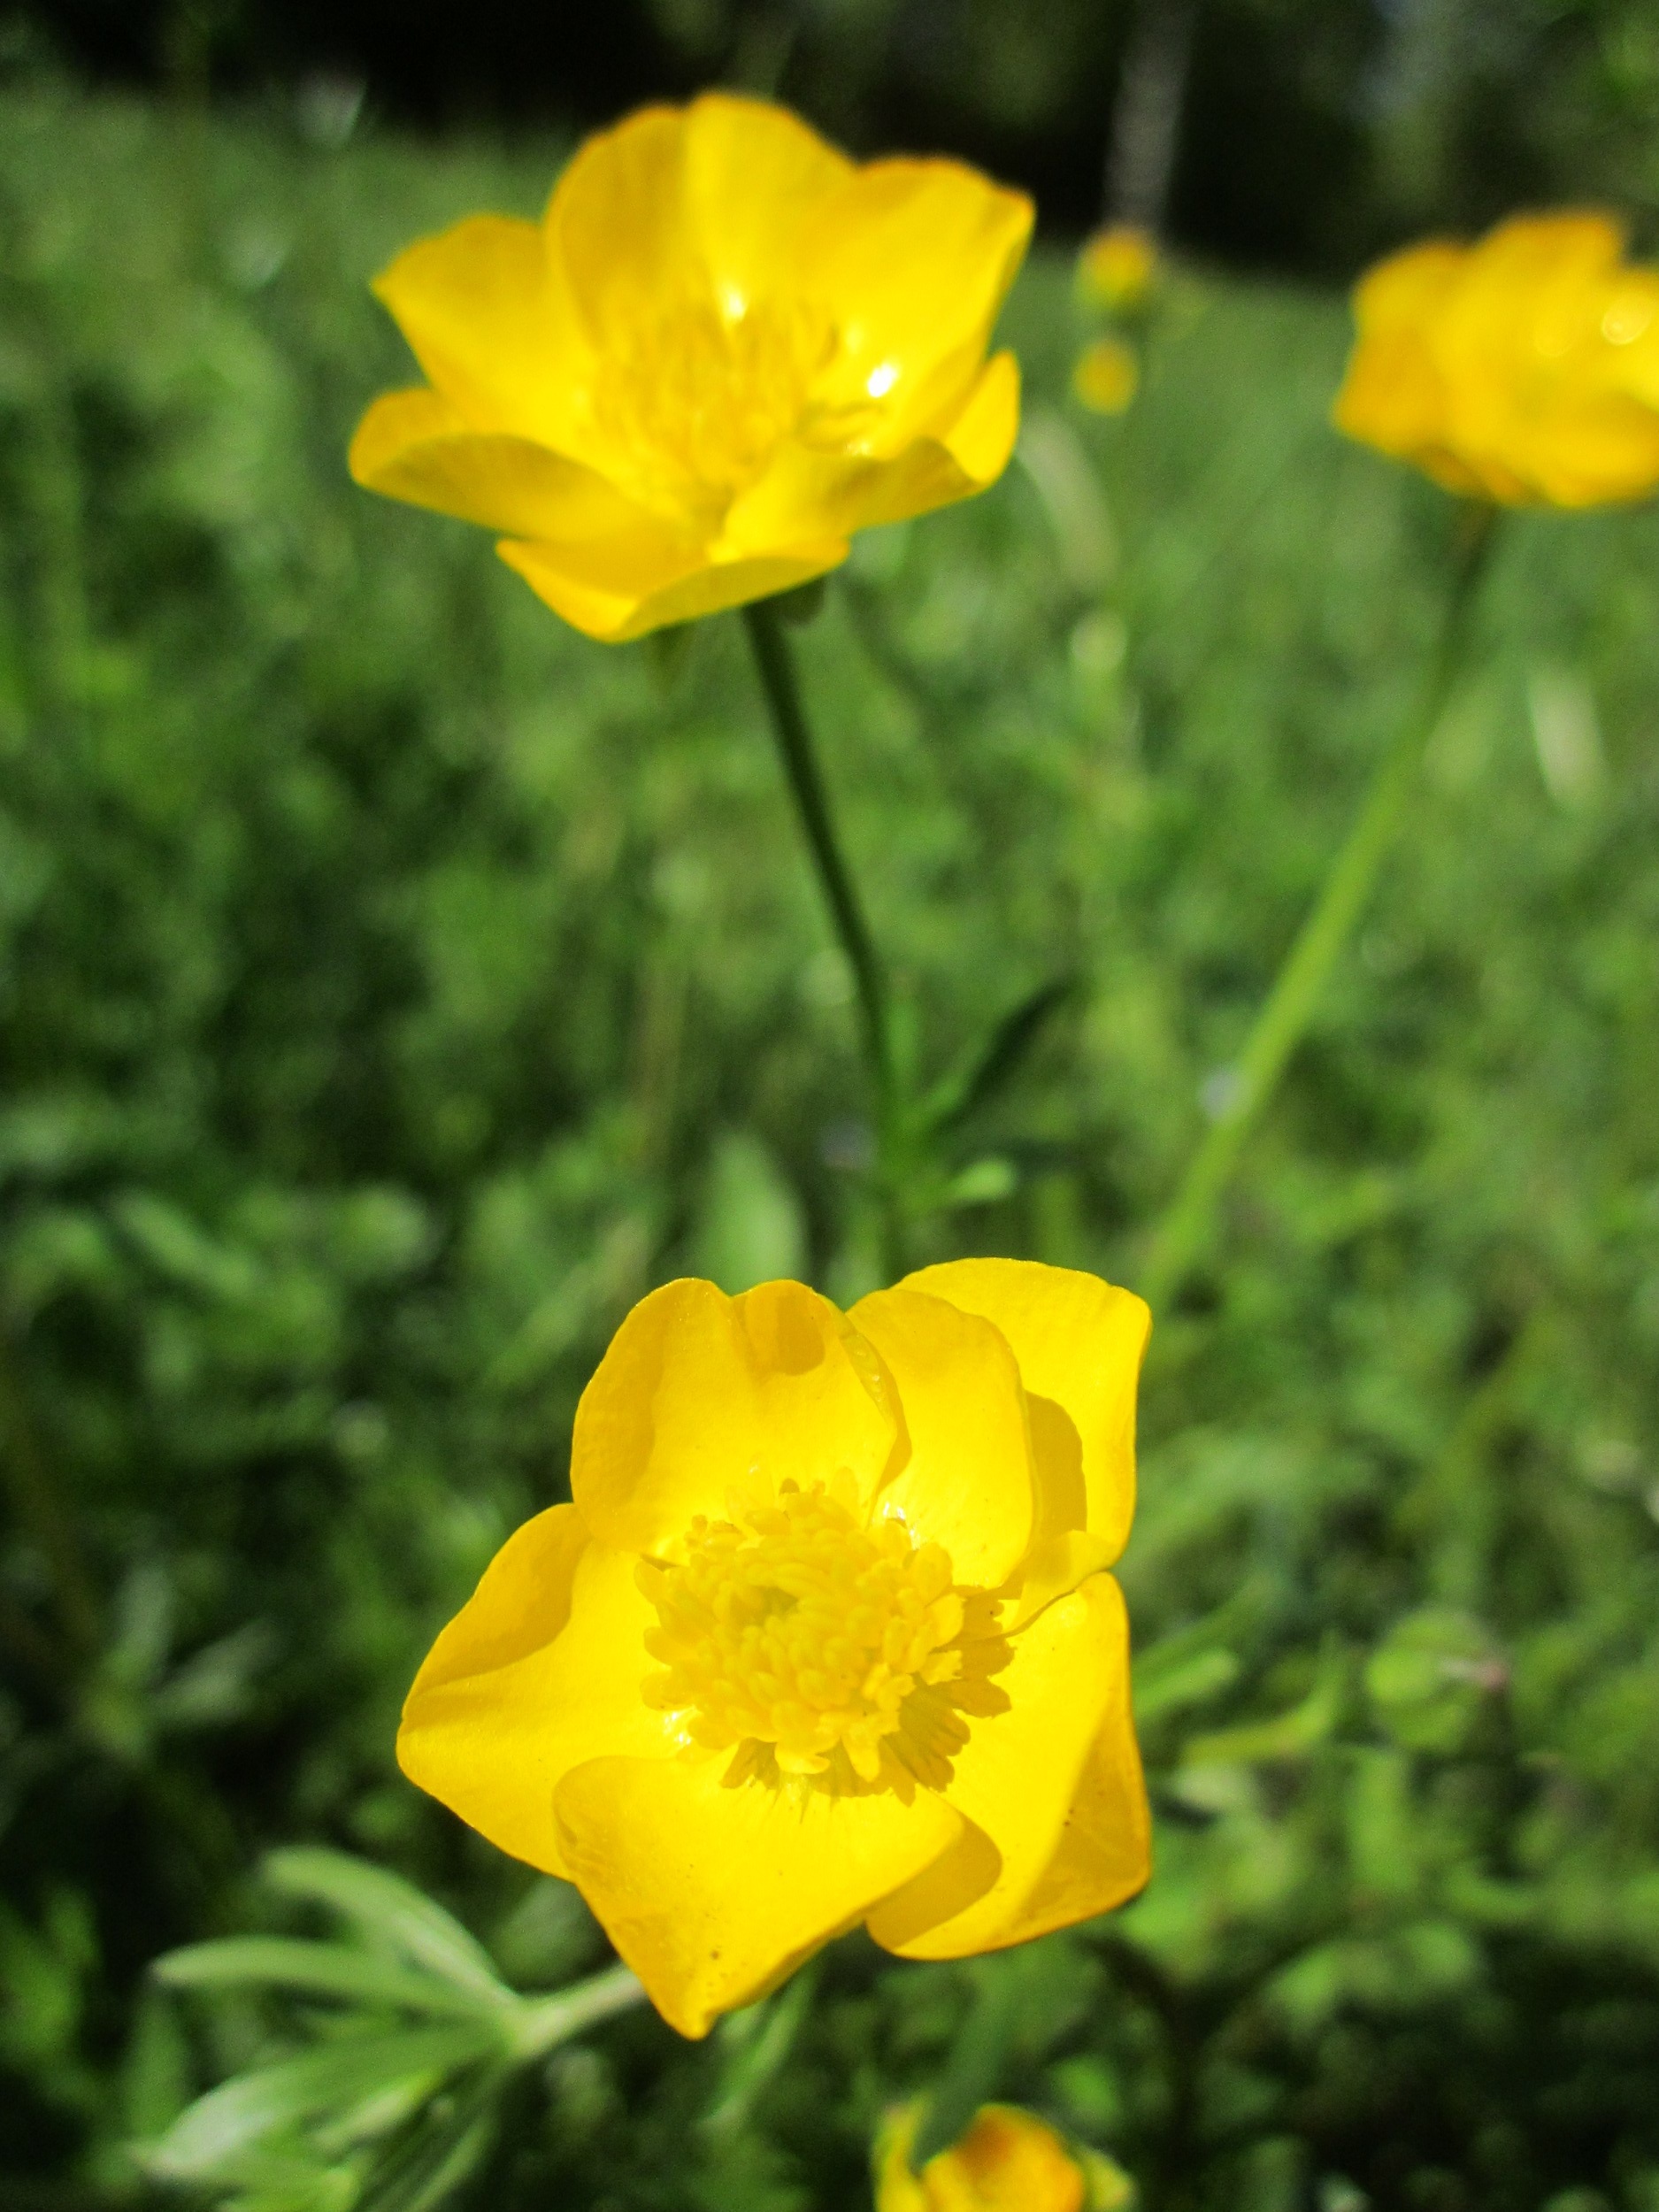
blossom, plant, meadow, flower, petal, botany, yellow, flora, wildflower, poppy, buttercup, species, evening primrose, macro photography, flowering plant, eschscholzia californica, ranunculus acris, annual plant, meadow buttercup, tall buttercup, giant buttercup, plant stem, land plant, poppy family, large flowered evening primrose